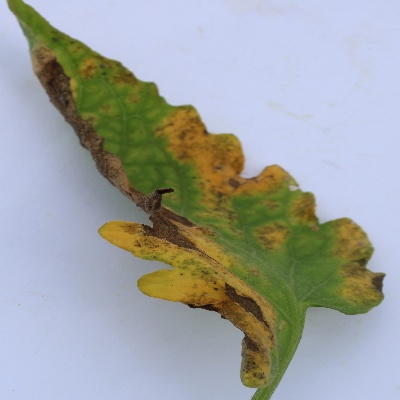
Crop: Tomato
Condition: verticulium wilt